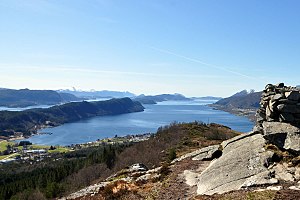
Grytafjorden
Grytafjorden set fra Ramnfloget mod vest. Byen Tennfjord kan skimtes inderst i fjorden
Grytafjorden set fra Ramnfloget mod vest. Byen Tennfjord kan skimtes inderst i fjorden
Grytafjorden er en fjord i Ålesund kommune på Sunnmøre i Møre og Romsdal fylke i Norge. Den ligger syd for Grytastranda og nord for Ellingsøya i Ålesund. Fjorden går 22 kilometer mod øst til Tennfjord i bunden af fjorden. Fjorden har indløb ved mellem Store-Kalvøy i nord og Hov på Ellingsøya, lige nord for selve byen Ålesund, i syd. Fjorden forsetter da sørover som Valderhaugfjorden. Mellem østenden af Ellingsøya og fastlandet går Taftasundet mod syd til Ellingsøyfjorden som går parallelt til Grytafjorden på sydsiden af Ellingsøya.Fylkesvej 107 går via den 156 meter lange Taftasundsbroen over Taftasundet til Ellingsøy.